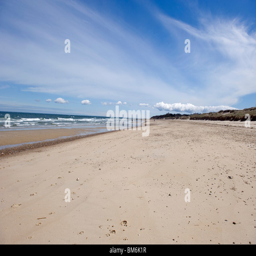
low tide at the beach in a city